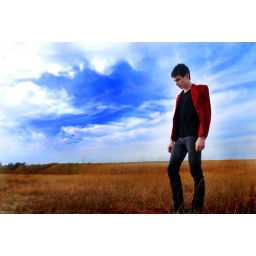
fire sky in blue